Describe the emotion expressed in this image:  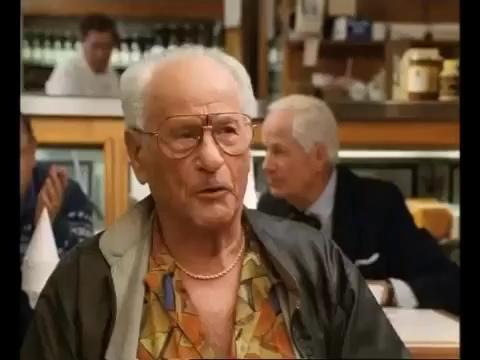
This person displays Pain, valence and arousal with low intensity.